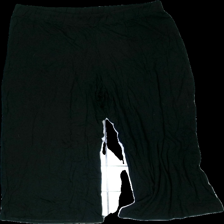
View: front
Type: Trousers
Category: Ladies
Brand: Mywear (Ica)
Colors: Black
Material: 100% viscose
Cut: Regular
Size: L
Season: All
Damage location: top center
Price range: <50
Recommended usage: Reuse
Description: svarta byxor, lite håriga